Venus with a Satyr and Two Cupids

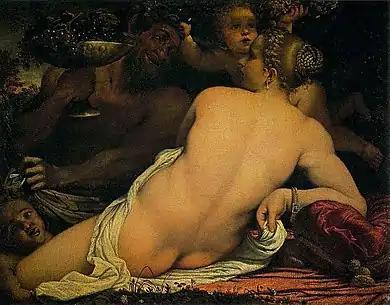
"Venus with a Satyr and Two Cupids" (1588-1590) by Annibale Carracci

Venus with a Satyr and Two Cupids or The Bacchante ("La Baccante") is an oil painting on canvas executed ca. 1588–1590 by the Italian painter Annibale Carracci, now in the Uffizi in Florence. Its dating is based on its strong Venetian influence – the artist was briefly in the city at the end of the 1580s.